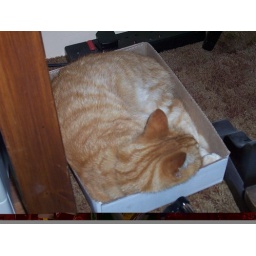
sleeping in the printer paper box...on top of all the paper in there.